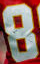
Number: 8